Biological database

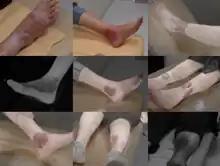
Foot wounds from WoundsDB

Medical databases are a special case of biomedical data resource and can range from bibliographies, such as PubMed, to image databases for the development of AI based diagnostic software. For instance, one such image database was developed with the goal of aiding in the development of wound monitoring algorithms. Over 188 multi-modal image sets were curated from 79 patient visits, consisting of photographs, thermal images, and 3D mesh depth maps. Wound outlines were manually drawn and added to the photo datasets. The database was made publicly available in the form of a program called WoundsDB, downloadable from the Chronic Wound Database website.